Deinstitutionalisation

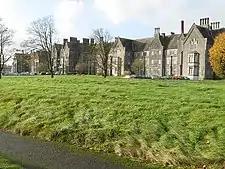
St. Loman's Hospital, Mullingar, Ireland, an infamous psychiatric hospital.

Deinstitutionalisation (or deinstitutionalization) is the process of replacing long-stay psychiatric hospitals with less isolated community mental health services for those diagnosed with a mental disorder or developmental disability. In the 1950s and 1960s, it led to the closure of many psychiatric hospitals, as patients were increasingly cared for at home, in halfway houses, group homes, and clinics, in regular hospitals, or not at all.